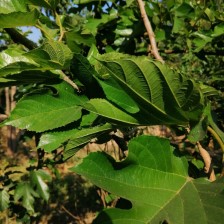
Variety: RedKing